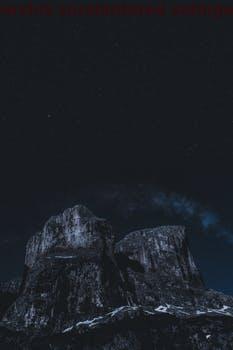
Label: Watermark